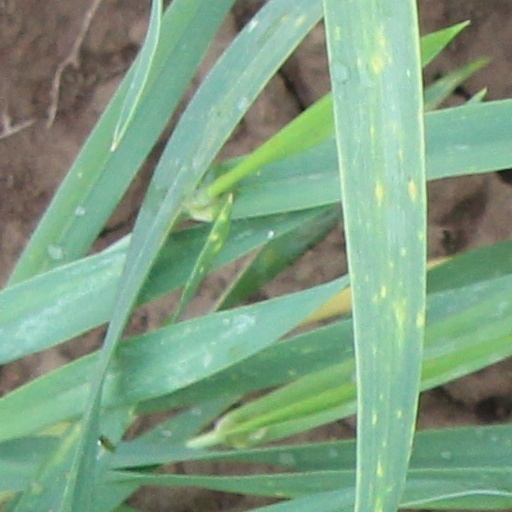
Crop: wheat